African American genealogy

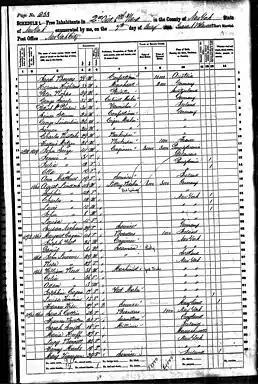
US Census, New Jersey, 1860

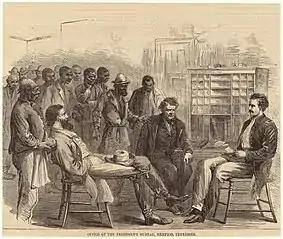

For more a further list of records and more detailed descriptions, click here